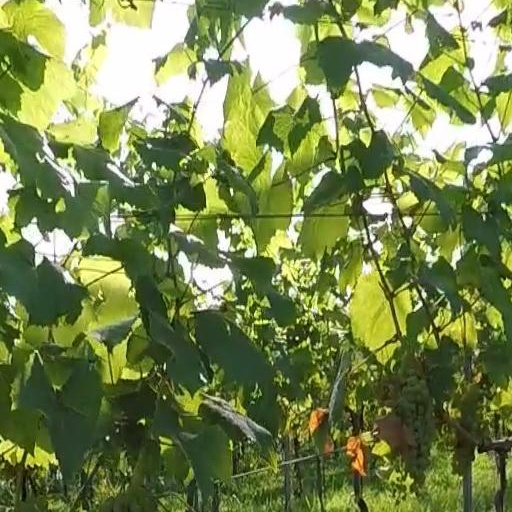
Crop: grape